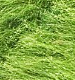
Surface type: grass